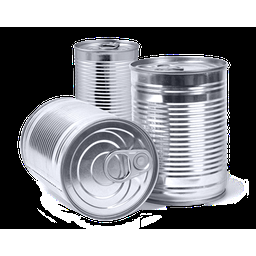
Label: metal